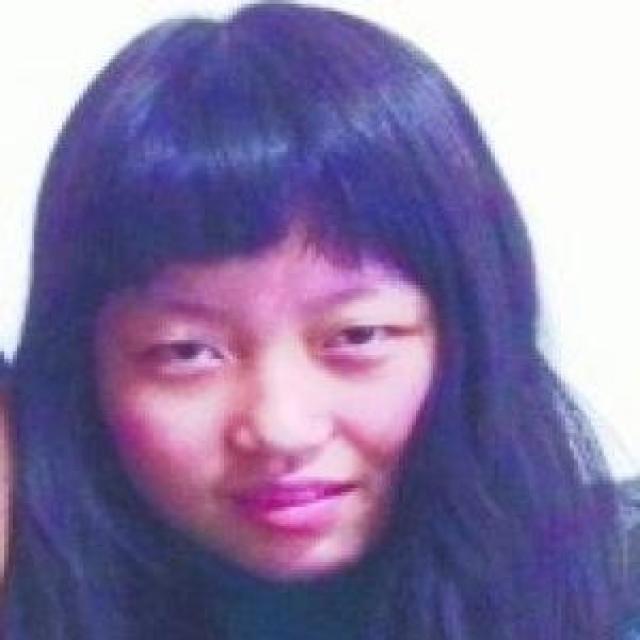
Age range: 13-20